Kottayam Kunjachan

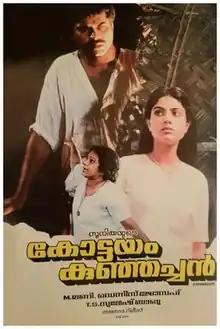
Poster

Kottayam Kunjachan is a 1990 Indian Malayalam-language action comedy film directed by T. S. Suresh Babu and written by Dennis Joseph, loosely based on a novel by Muttathu Varkey. It stars Mammootty in the title role as Kunjachan, with Ranjini, Innocent, KPAC Lalitha, Sukumaran, Babu Antony, and Prathapachandran appearing in supporting roles. Produced by M. Mani, the plot was set in the Kottayam-Catholic backdrop in Kerala, with characters speaking the native Kottayam dialect. The film and its title character "Kunjachan" went on to achieve cult status in the years following its release"."